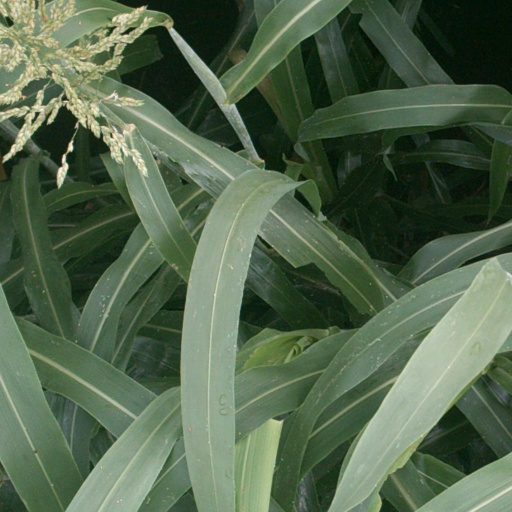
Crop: sorghum